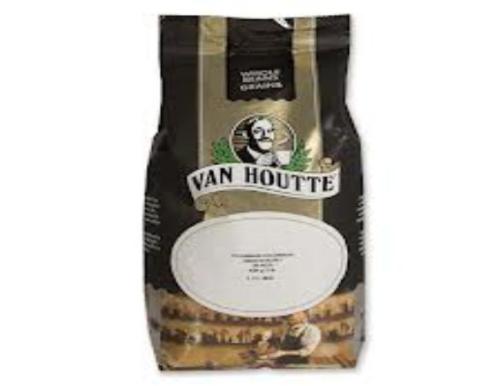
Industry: Food